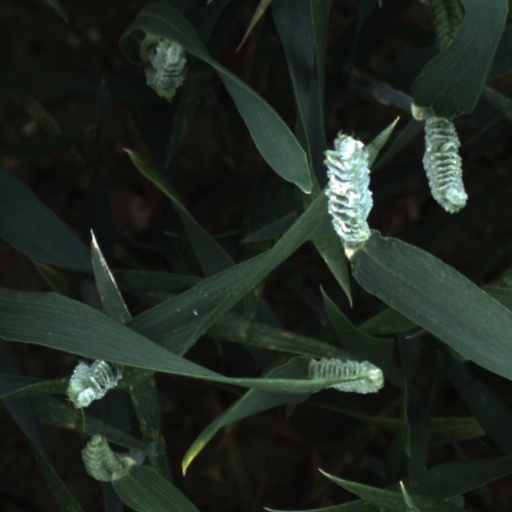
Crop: wheat